St. Michael's College School

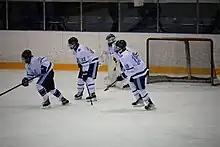
St. Michael's Majors Sr. Hockey Team in action.

There are a number of sports facilities located on campus, including the St. Michael's College School Arena. The school's basketball court is named after former vice-principal, teacher, coach, and alumnus Paul Dignan. In 2005, a major overhaul of the stadium was undertaken. Renamed in honour of its benefactor, billionaire alumnus Eugene Melnyk, it features an artificial turf field, a rubberized running track, and lighting for evening events. During the winter, an air supported dome covers part of the field to allow for use year-round.